Greg Hire

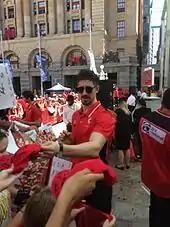
Hire in March 2017, at the Wildcats' championship ceremony. Prior to joining the Rockingham Flames in 2018, Hire was affectionately known by fans of the Wildcats as the 'Mayor of Wanneroo'.

Coming off a disrupted pre-season after dislocating his finger at training, Hire came into the 2016–17 season hungry for a bigger role after averaging just over 12 minutes per game in 2015–16. In February 2017, he scored a career-high 20 points against the Brisbane Bullets. The Wildcats went on to reach the 2017 NBL Grand Final series, where in the best-of-five series, the Wildcats defeated the Illawarra Hawks in three games to claim back-to-back championships, with Hire collecting his third title.